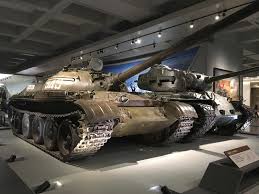
Label: T-62